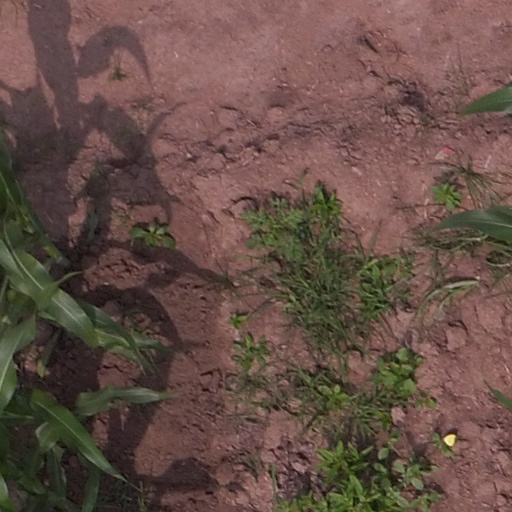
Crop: maize; corn